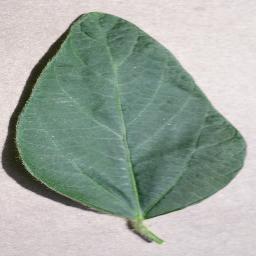
Label: Soybean___healthy